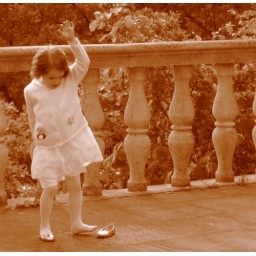
Little girl dressed in white, losing her left shoe